Caumsett State Historic Park Preserve

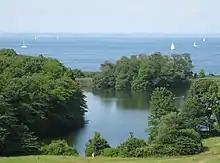
View of Long Island Sound from the park

Marshall Field III bought the property in 1921 and had an estate house built in 1925, one of the largest estates of the Gold Coast mansions. Field named the property "Caumsett", after the Matinecock tribe's original name for the peninsula meaning "place by a sharp rock".